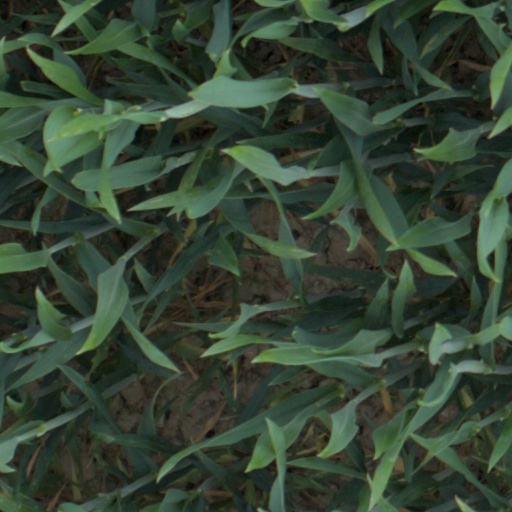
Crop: wheat